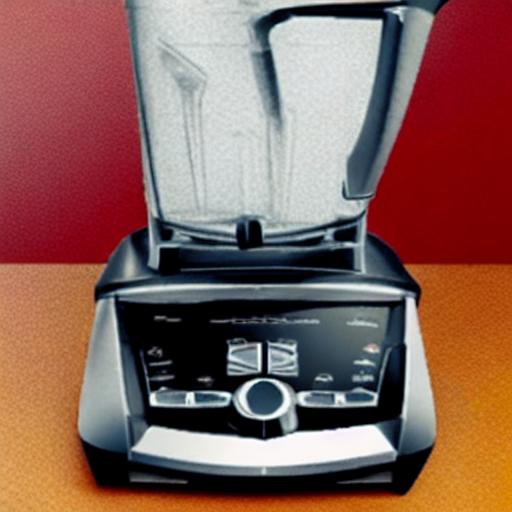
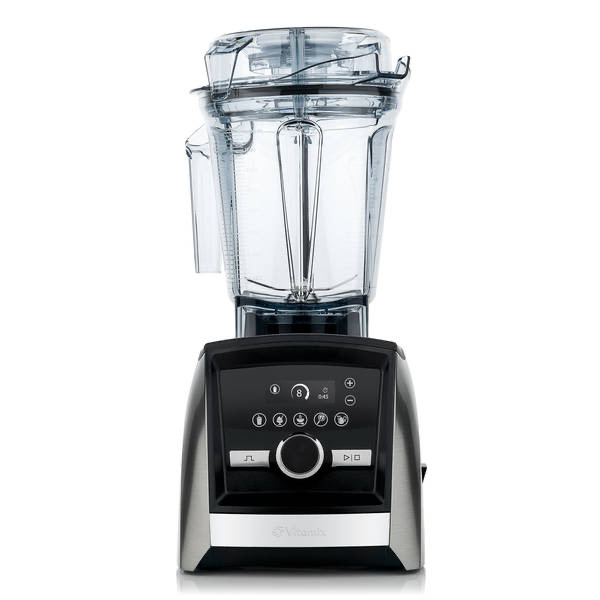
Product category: items_blender
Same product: no